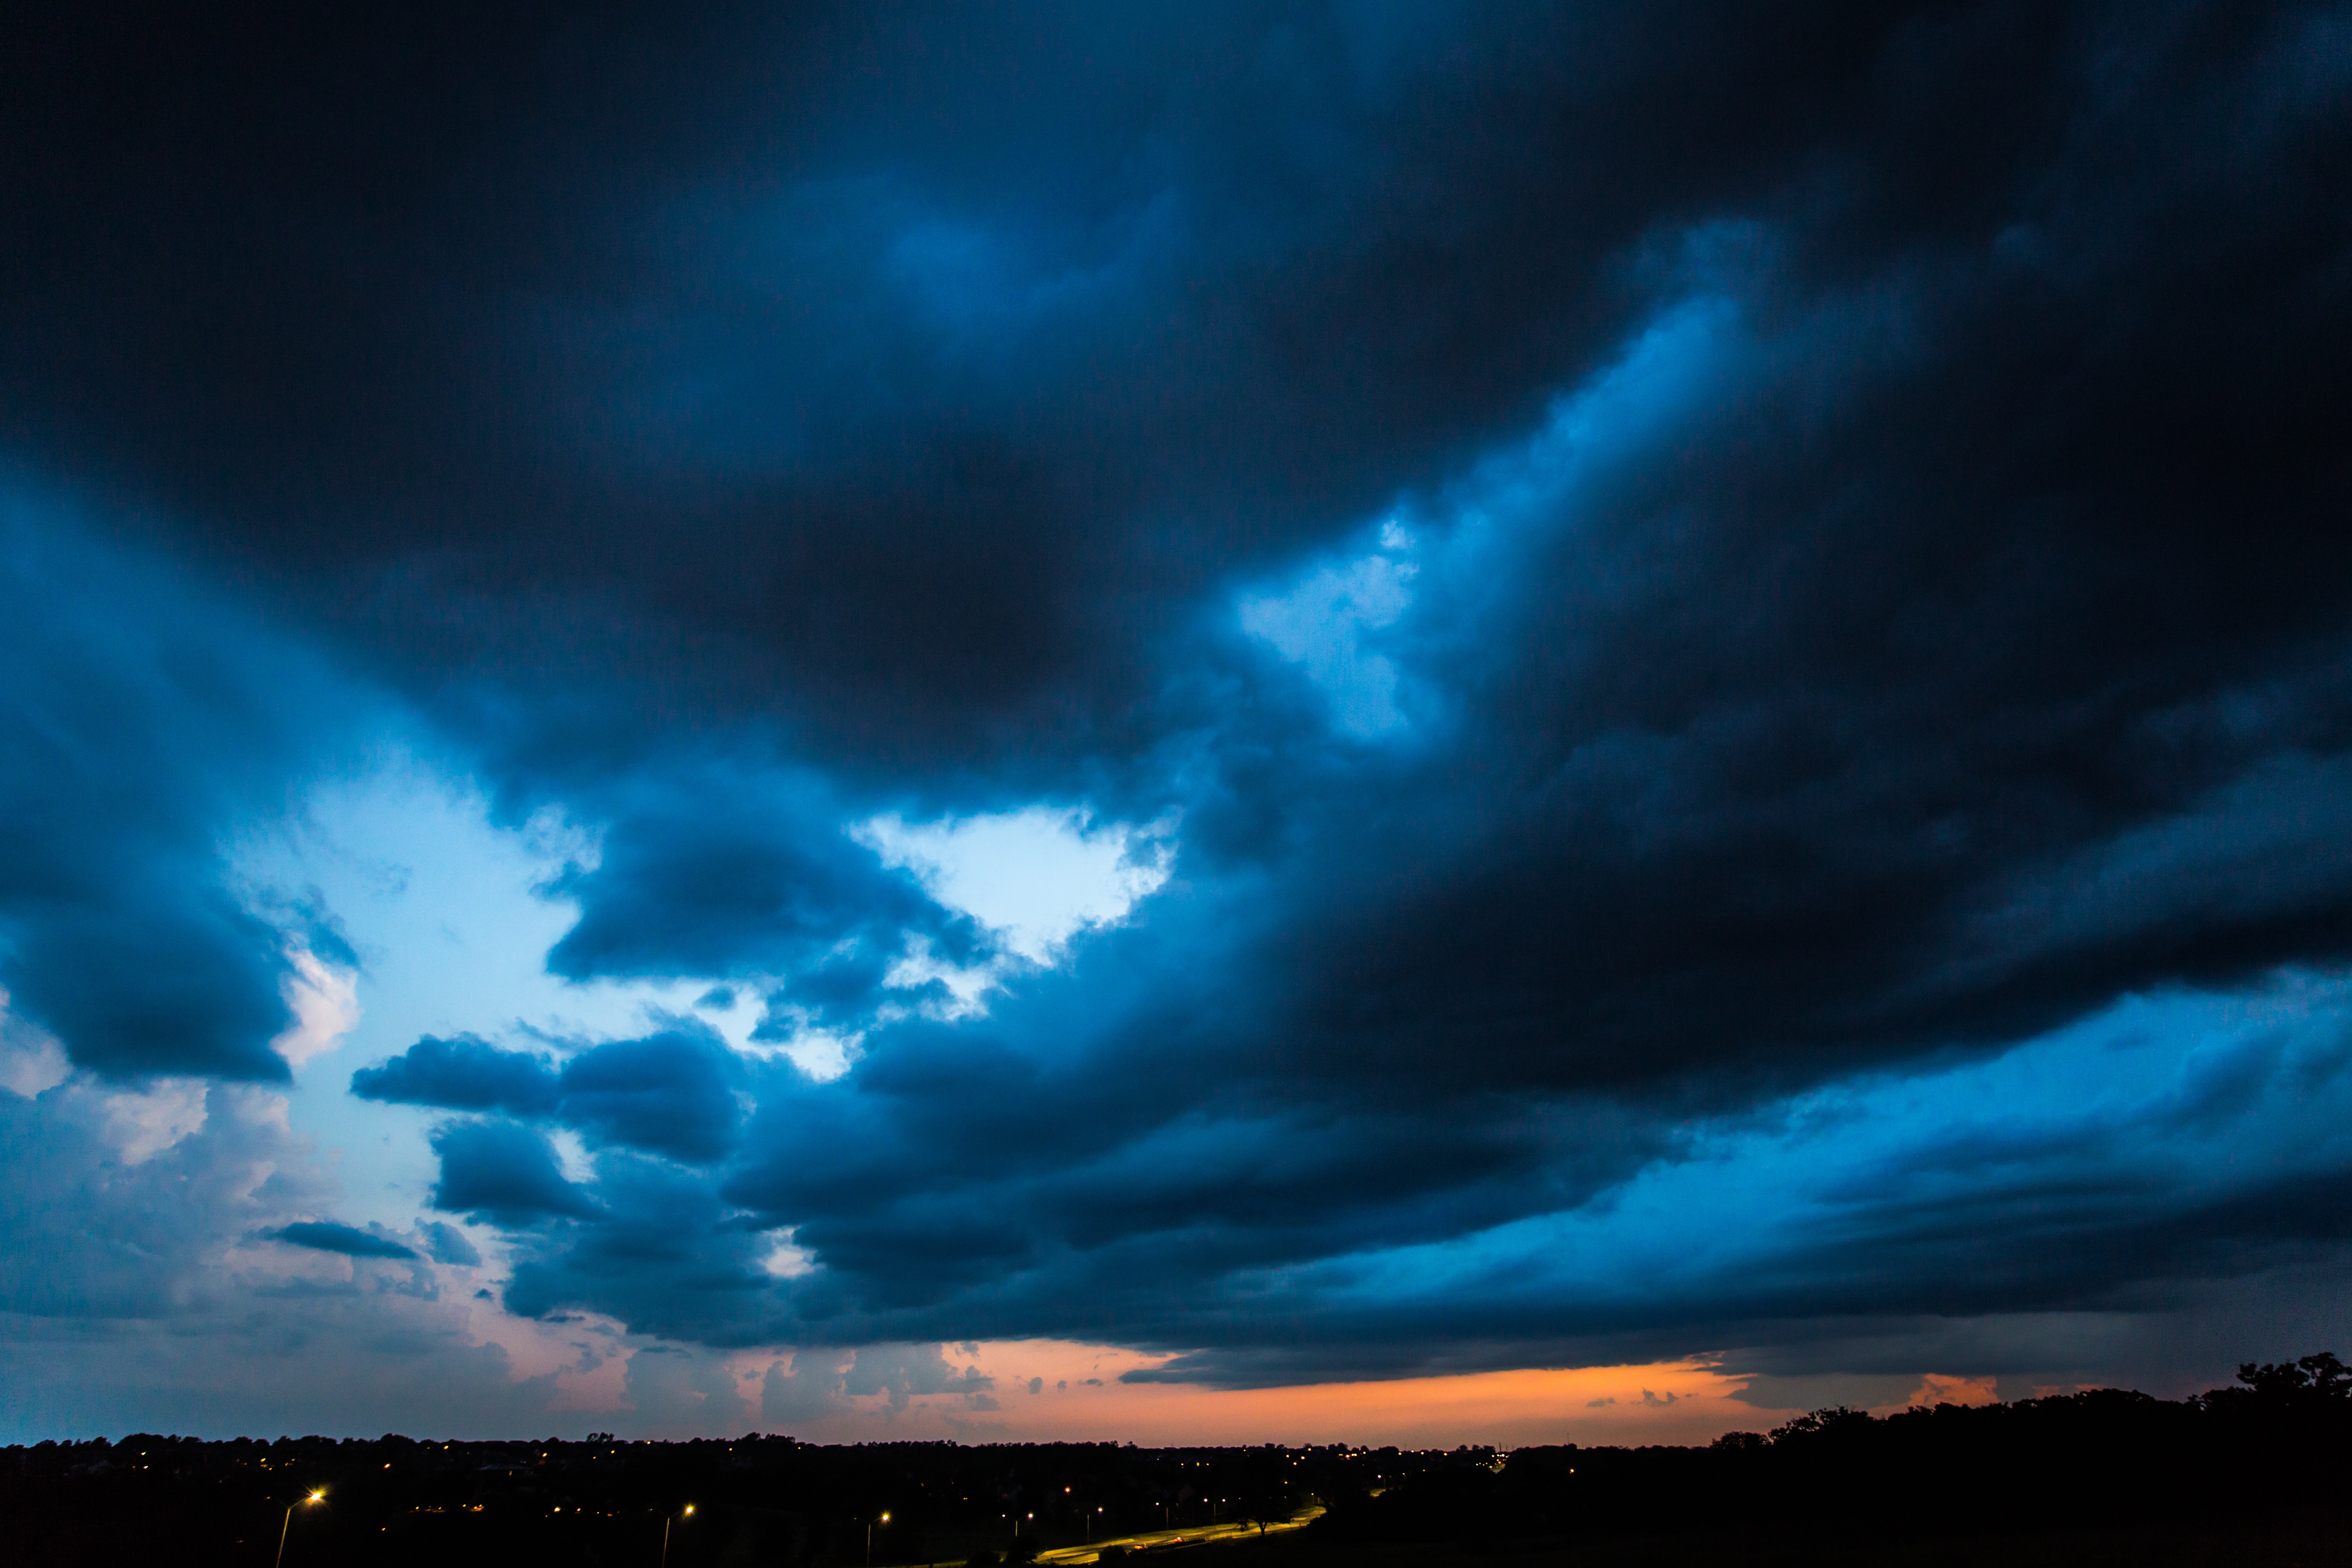
horizon, cloud, sky, night, sunlight, dawn, atmosphere, dusk, evening, weather, storm, cumulus, darkness, thunder, thunderstorm, afterglow, meteorological phenomenon